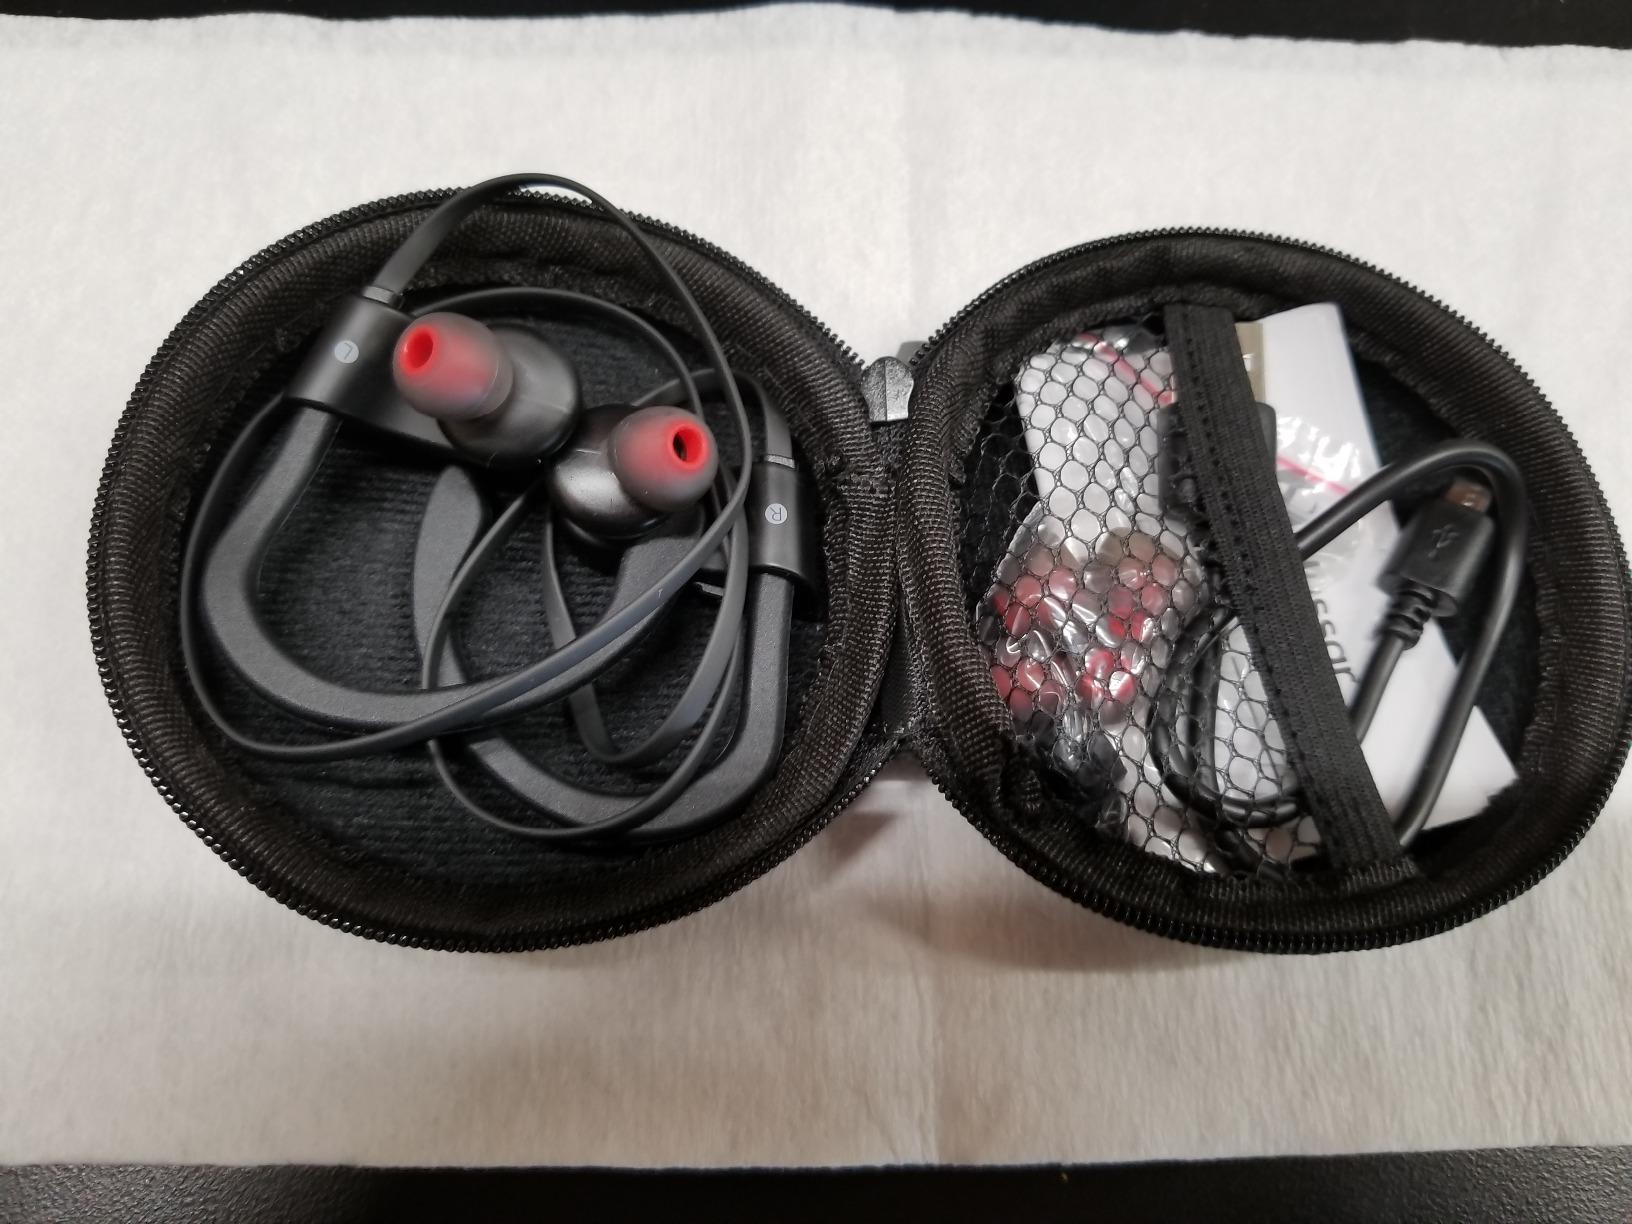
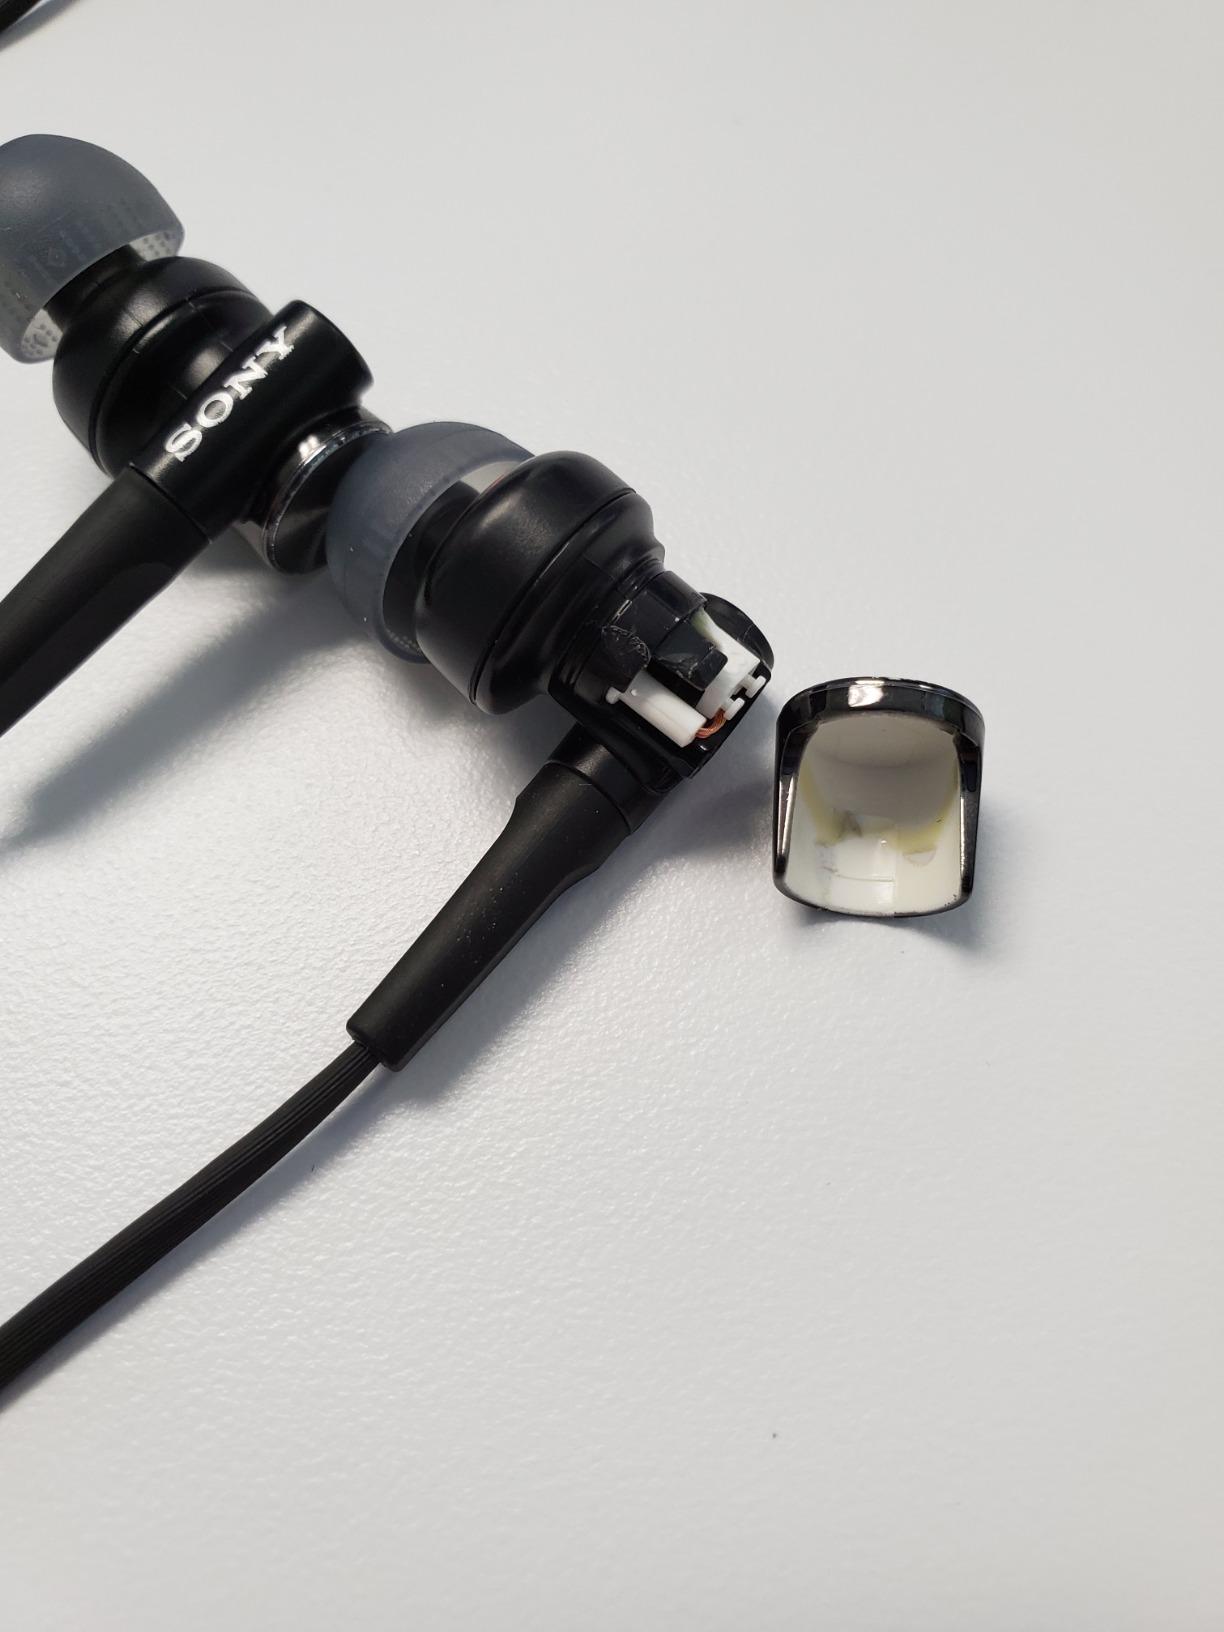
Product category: headphones
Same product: no